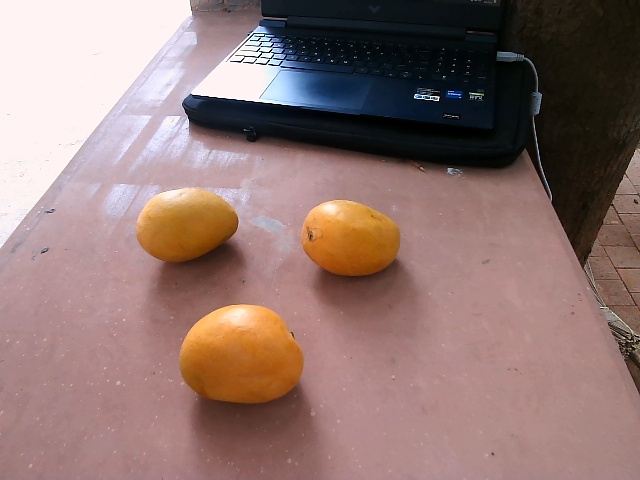
Label: Ripe_Mango